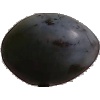
Label: Plum 3